Manx Regiment

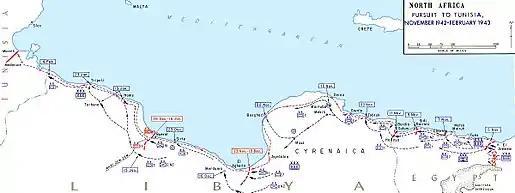
Eighth Army's route from Alamein to Medenine

7th Armoured Division's role in the opening phase at Alamein, Operation Lightfoot, was to breach the extensive minefields and penetrate the enemy's positions. Progress was slow on the first night, and a second attempt to break through the following night under bright moonlight led to heavy tank casualties. Then followed what Gen Bernard Montgomery called the 'Dogfight' phase, before the breakthrough was achieved by Operation Supercharge, for which 7th Armoured Division was switched to a new line of attack. By 4 November, the division had passed through and was pursuing the defeated Italian armour. The pursuit carried on via Halfaya Pass, the supporting arms following the tanks as far as petrol supplies would allow. By 14 November, 7th Armoured was operating with four light armoured columns, each provided with LAA and other artillery detachments, with transport taken from other units that had been 'grounded'. Fuel and Bofors ammunition was airlifted to these columns when the weather allowed. The "Luftwaffe" was equally hampered by fuel shortages and the air superiority enjoyed by the Desert Air Force: only a few aircraft appeared to strafe advancing British columns. 7th Armoured drove the enemy into their El Agheila position on 23 November, after a pursuit of roughly .